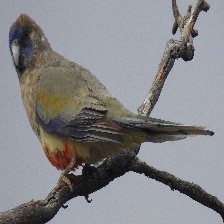
Species: EASTERN BLUEBONNET
Scientific name: NORTHIELLA HAEMATOGASTER